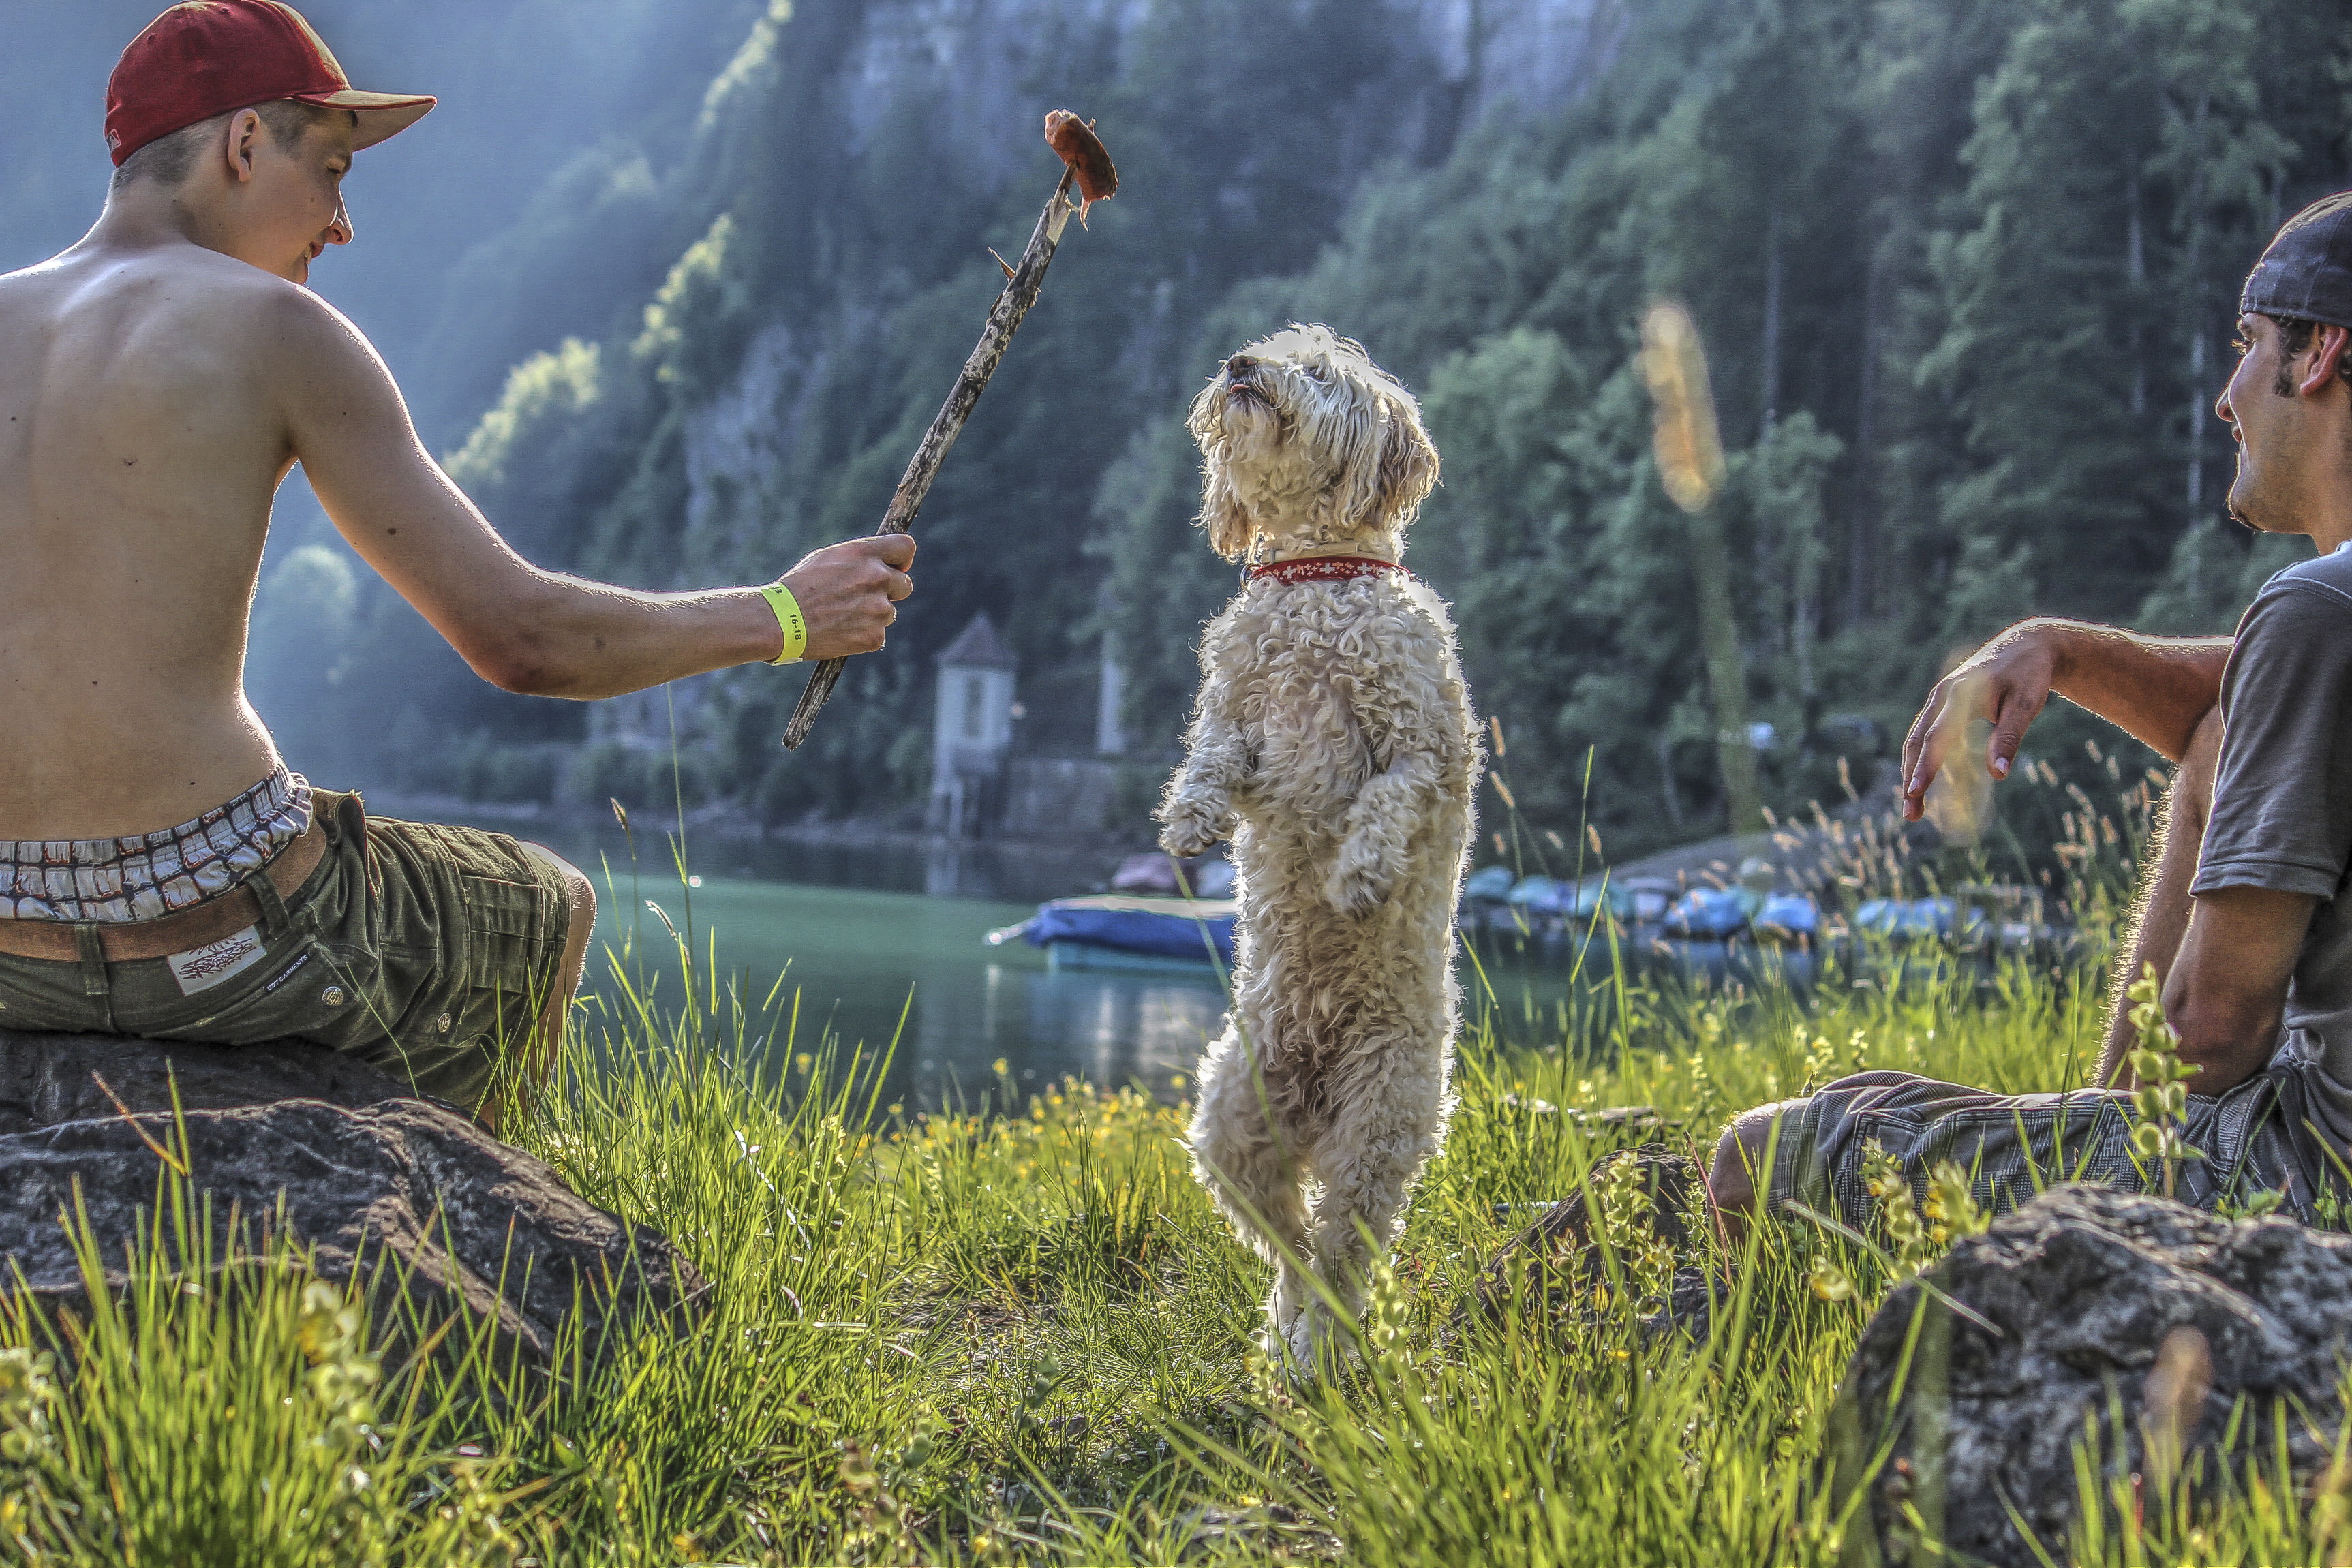
tree, grass, creative, plant, photography, recreation, mammal, leisure, free, hdr, fun, copyrightfree, vertebrate, commons, klntalersee, wendelin, jacober, commercial, royalty, klontal, photogrpahy, stausee, hund, grass family